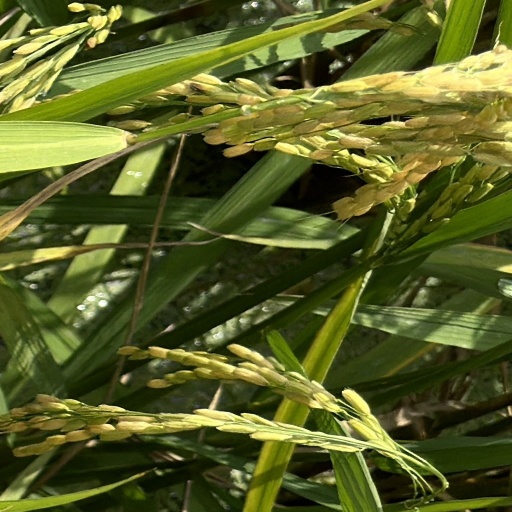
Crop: rice